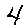
Label: 4